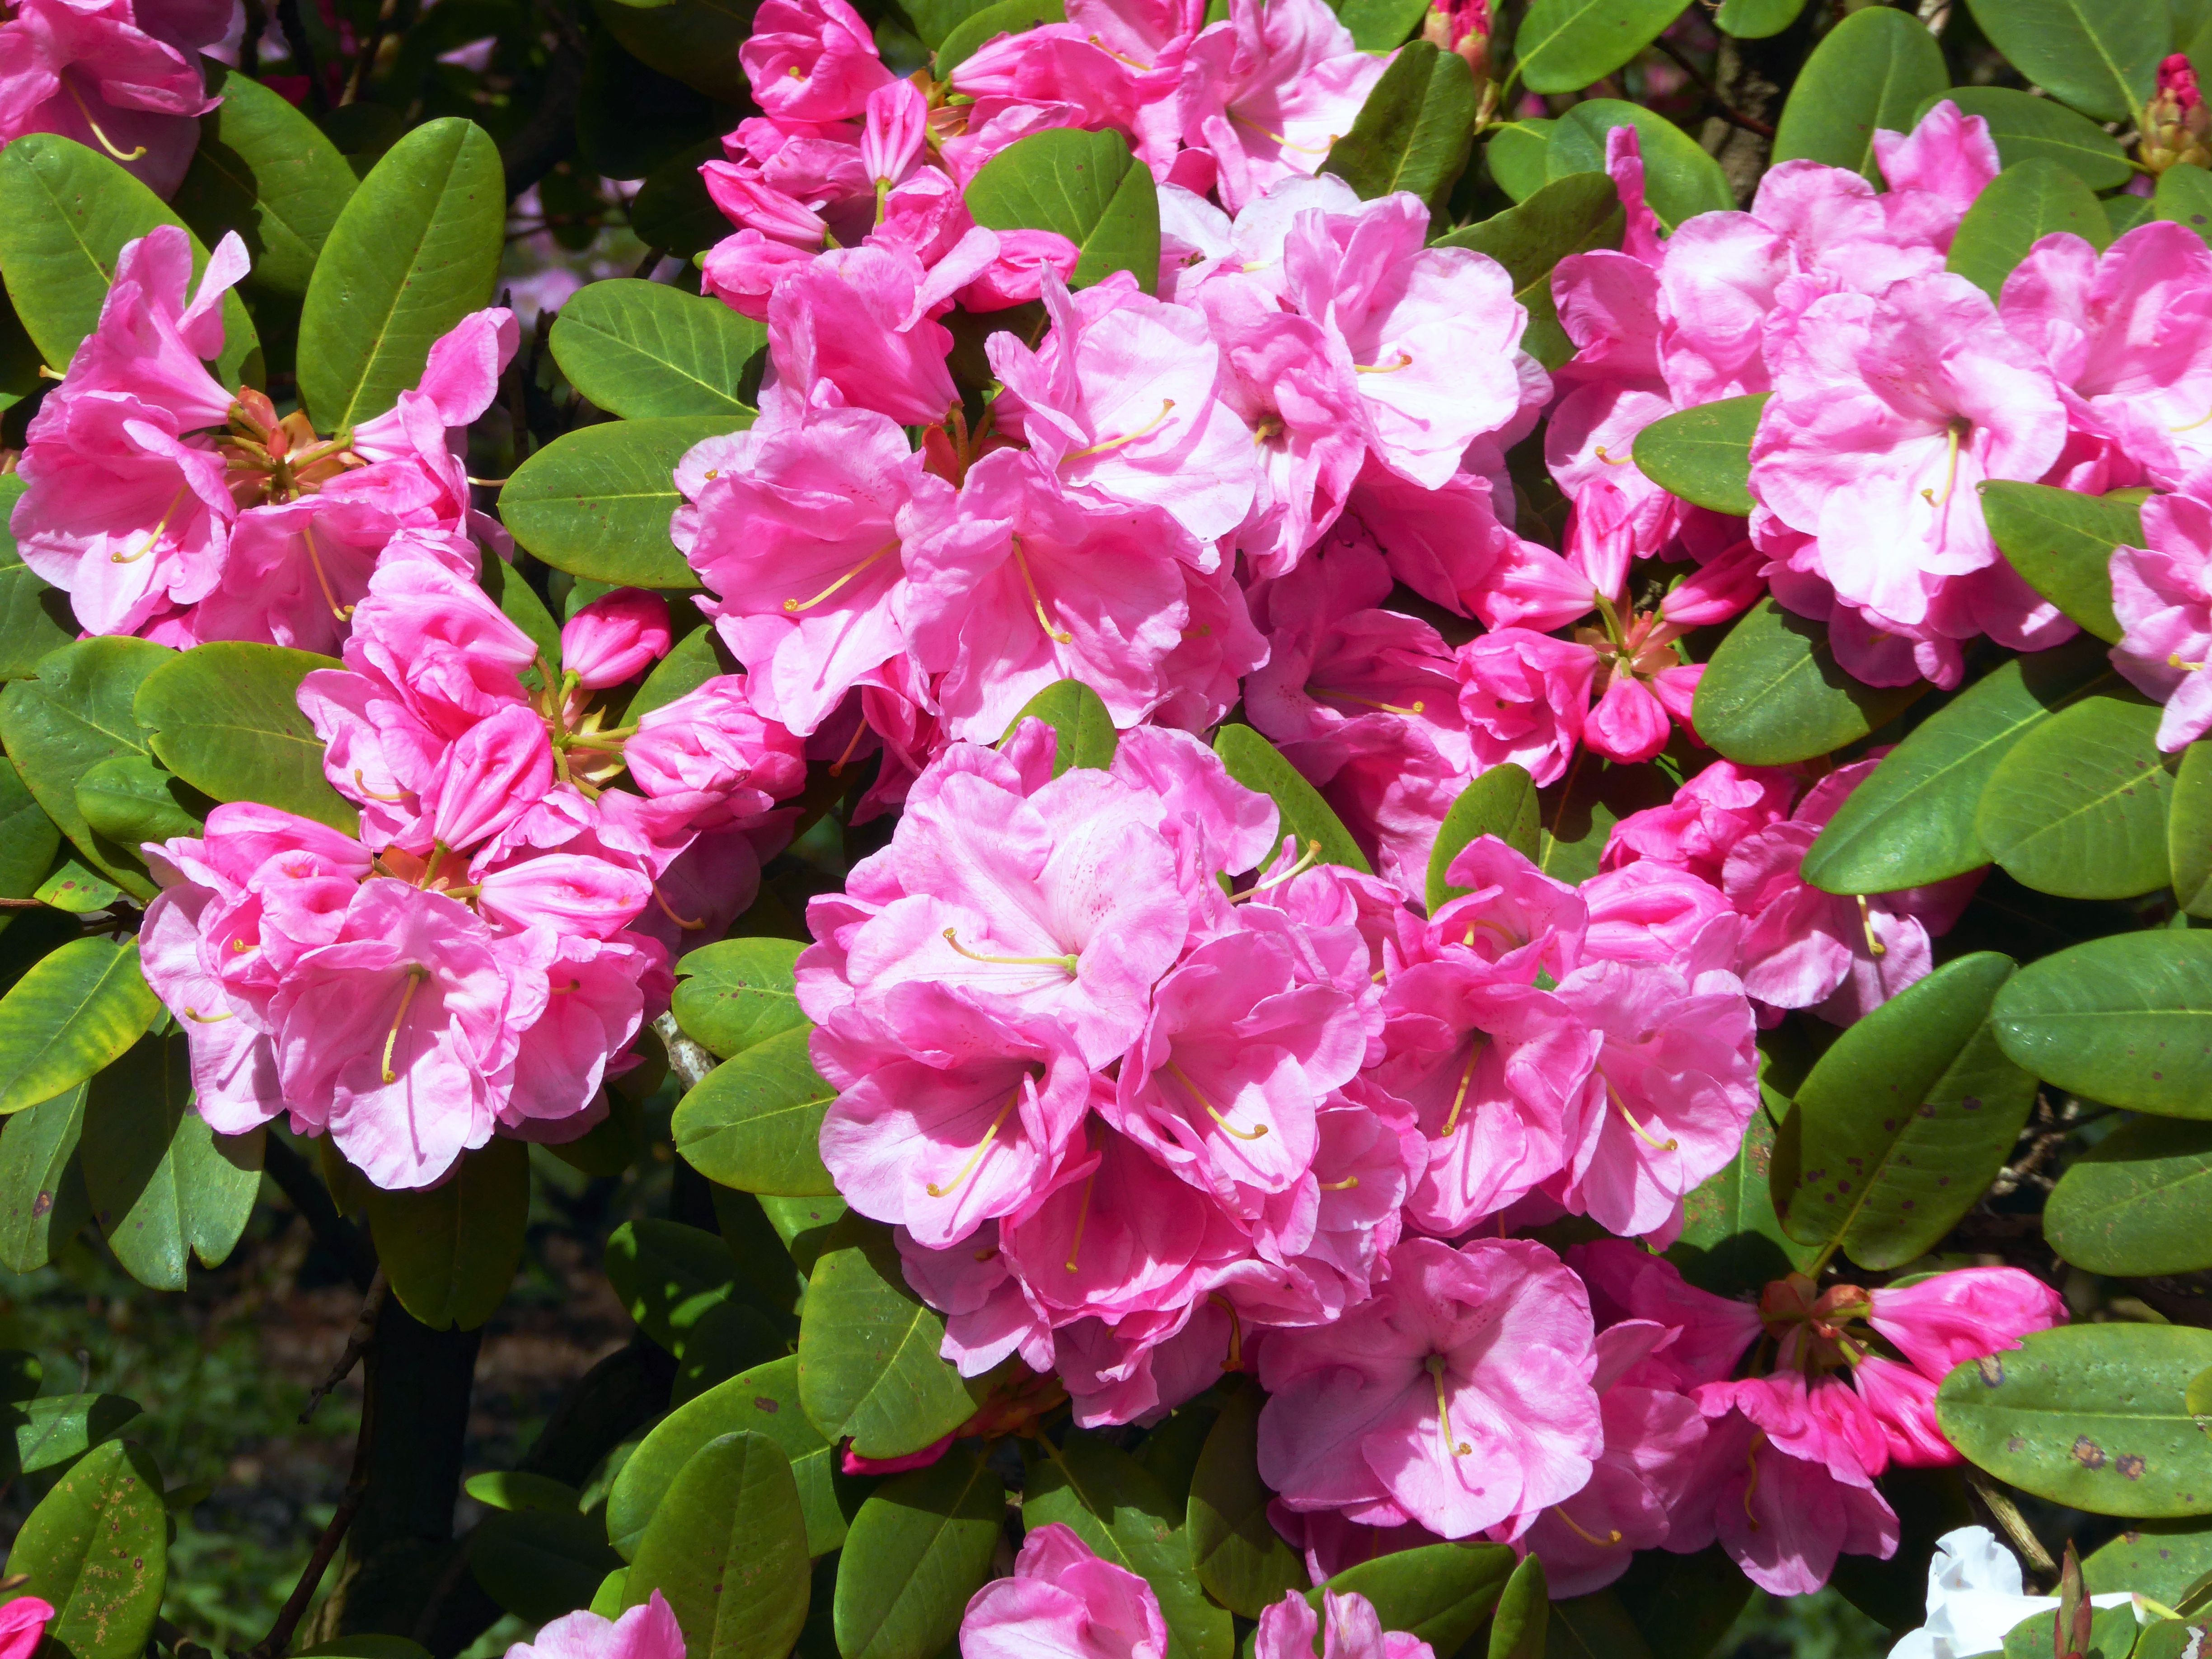
blossom, plant, flower, spring, pink, close, flora, flowers, shrub, rhododendron, flowering plant, busy lizzie, annual plant, woody plant, land plant, rhododendron blooming